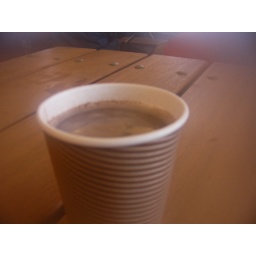
This is the cup of hot chocolate that i drank it in the mountain of snow. My carmera was frozen!!